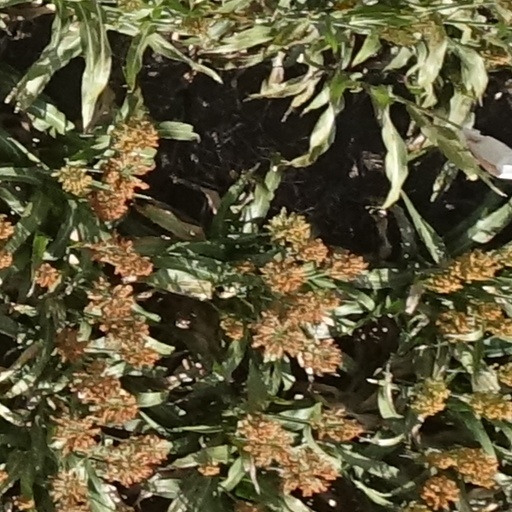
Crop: sorghum